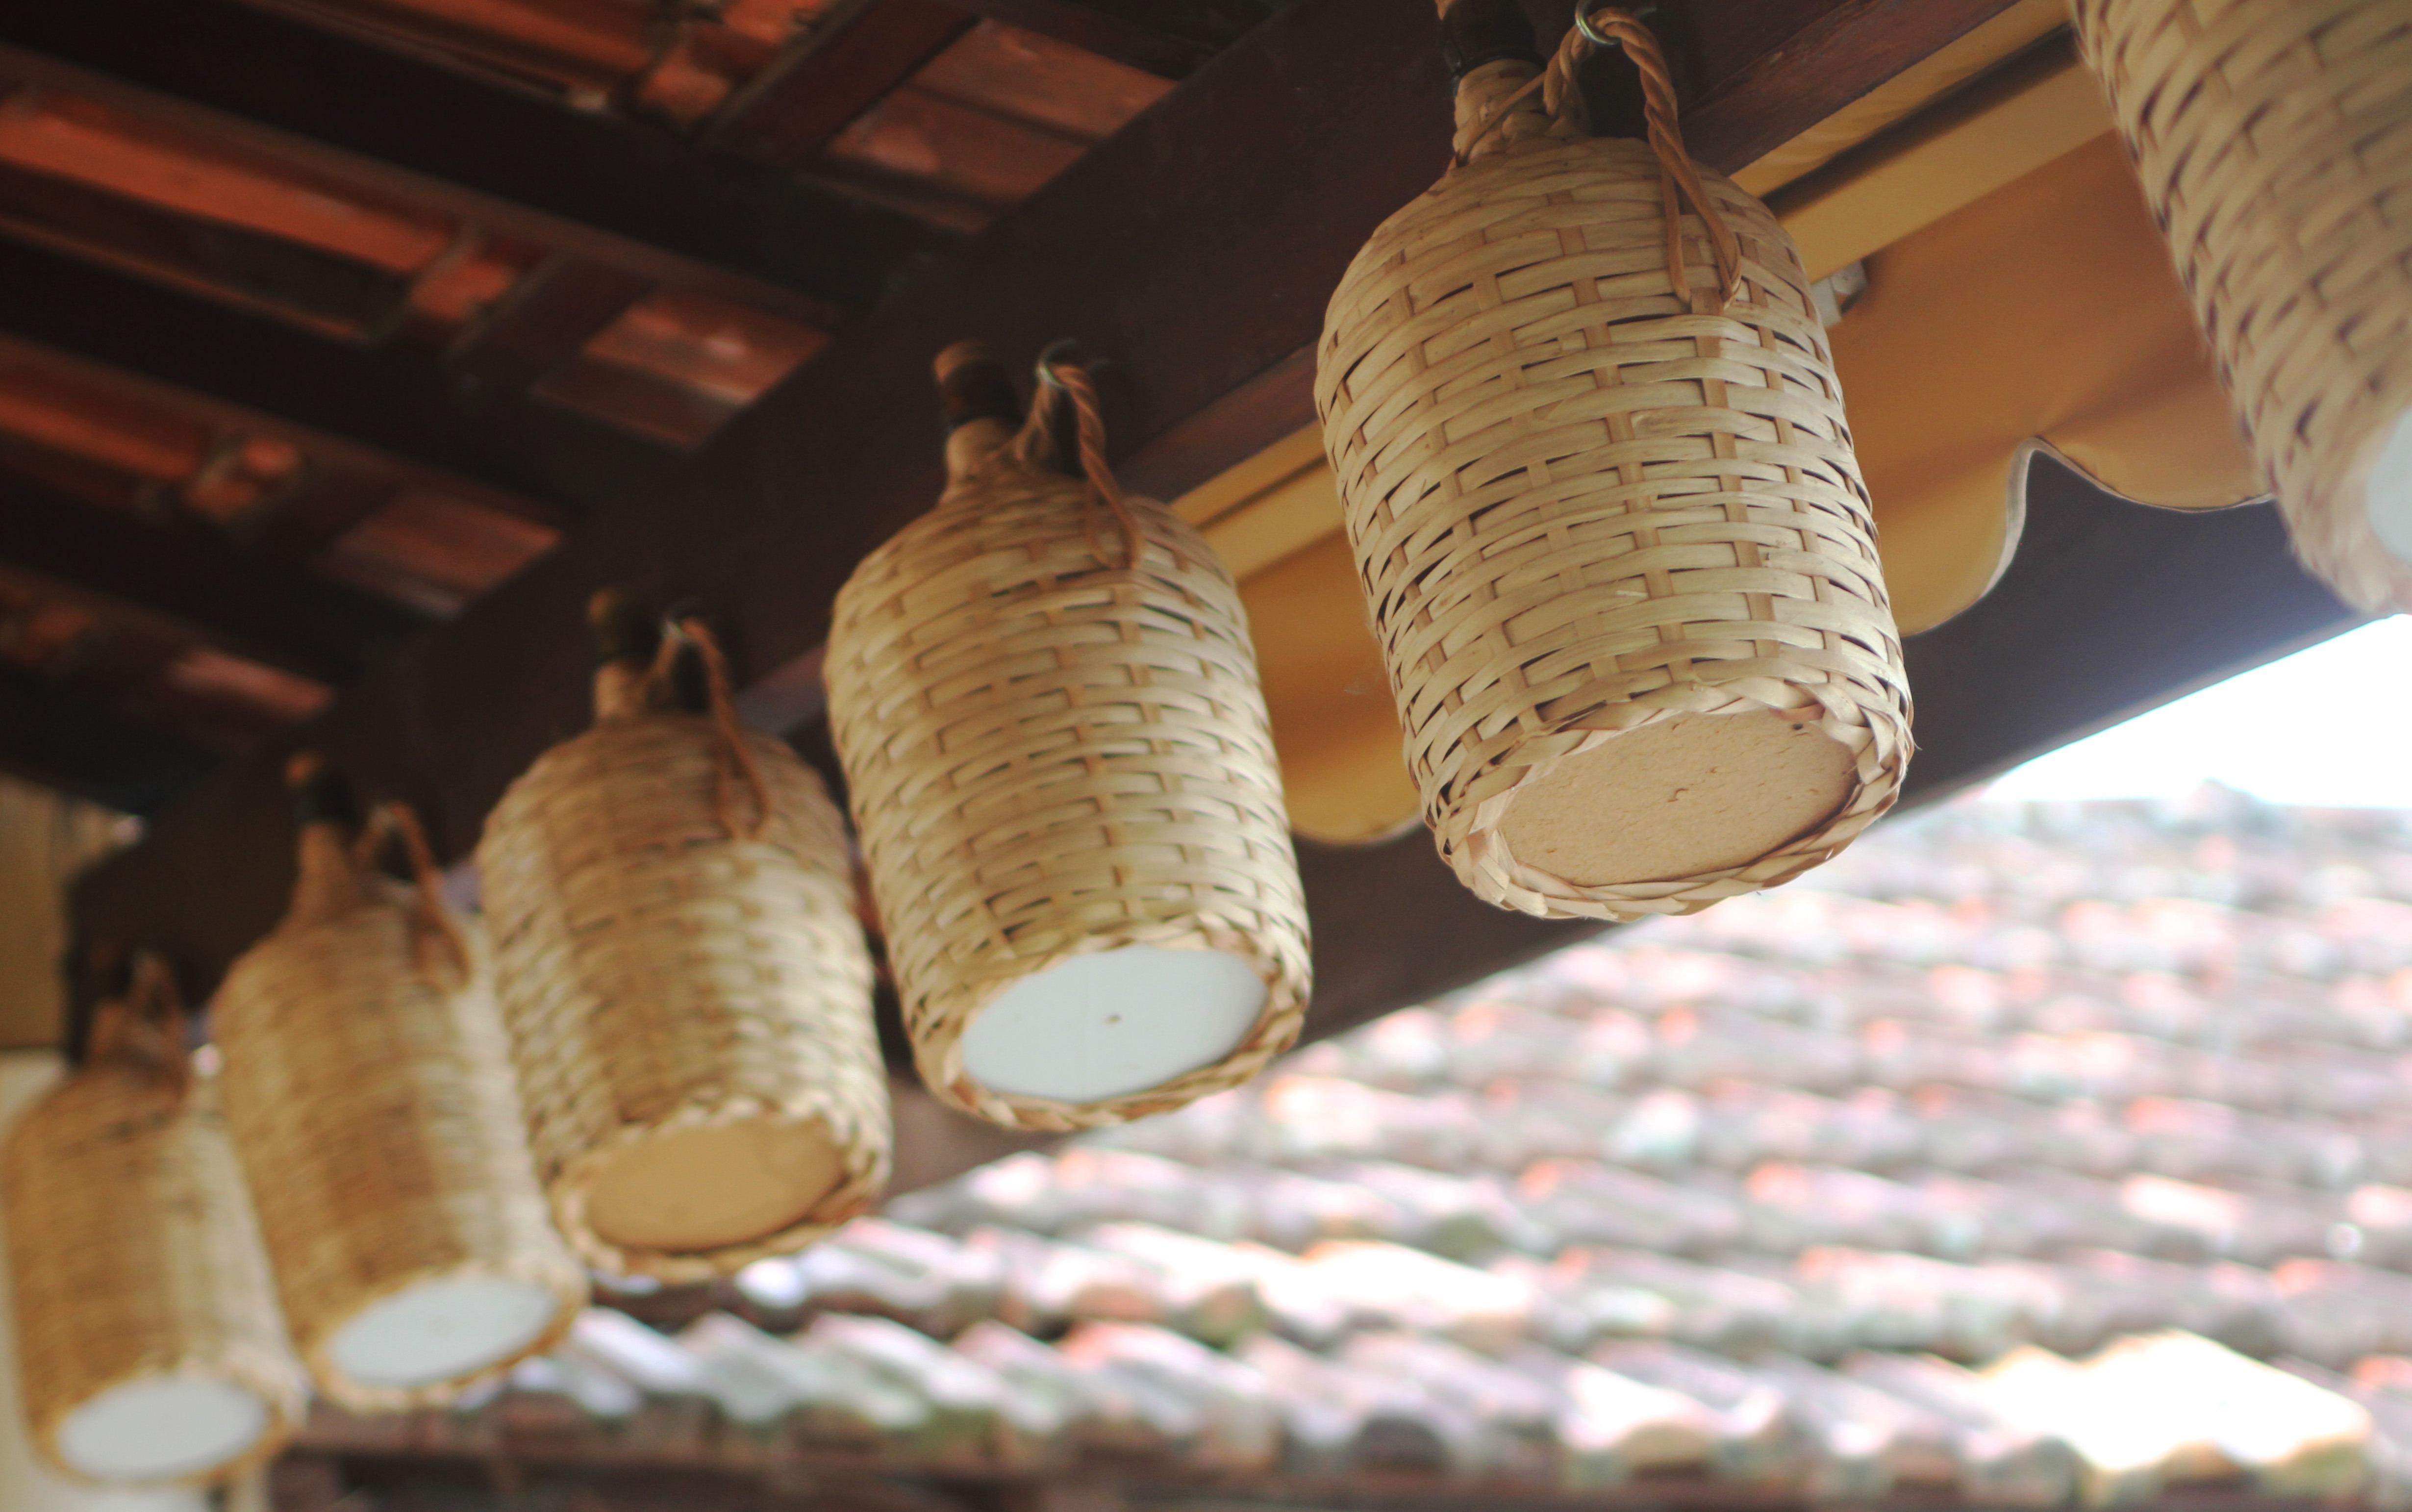
wood, drink, shape, demijohn, bottle of wine, uva, man made object, wine jug